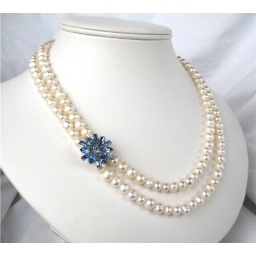
A sky blue rhinestone flower sits in two strands of pearls in this one of a kind necklace.